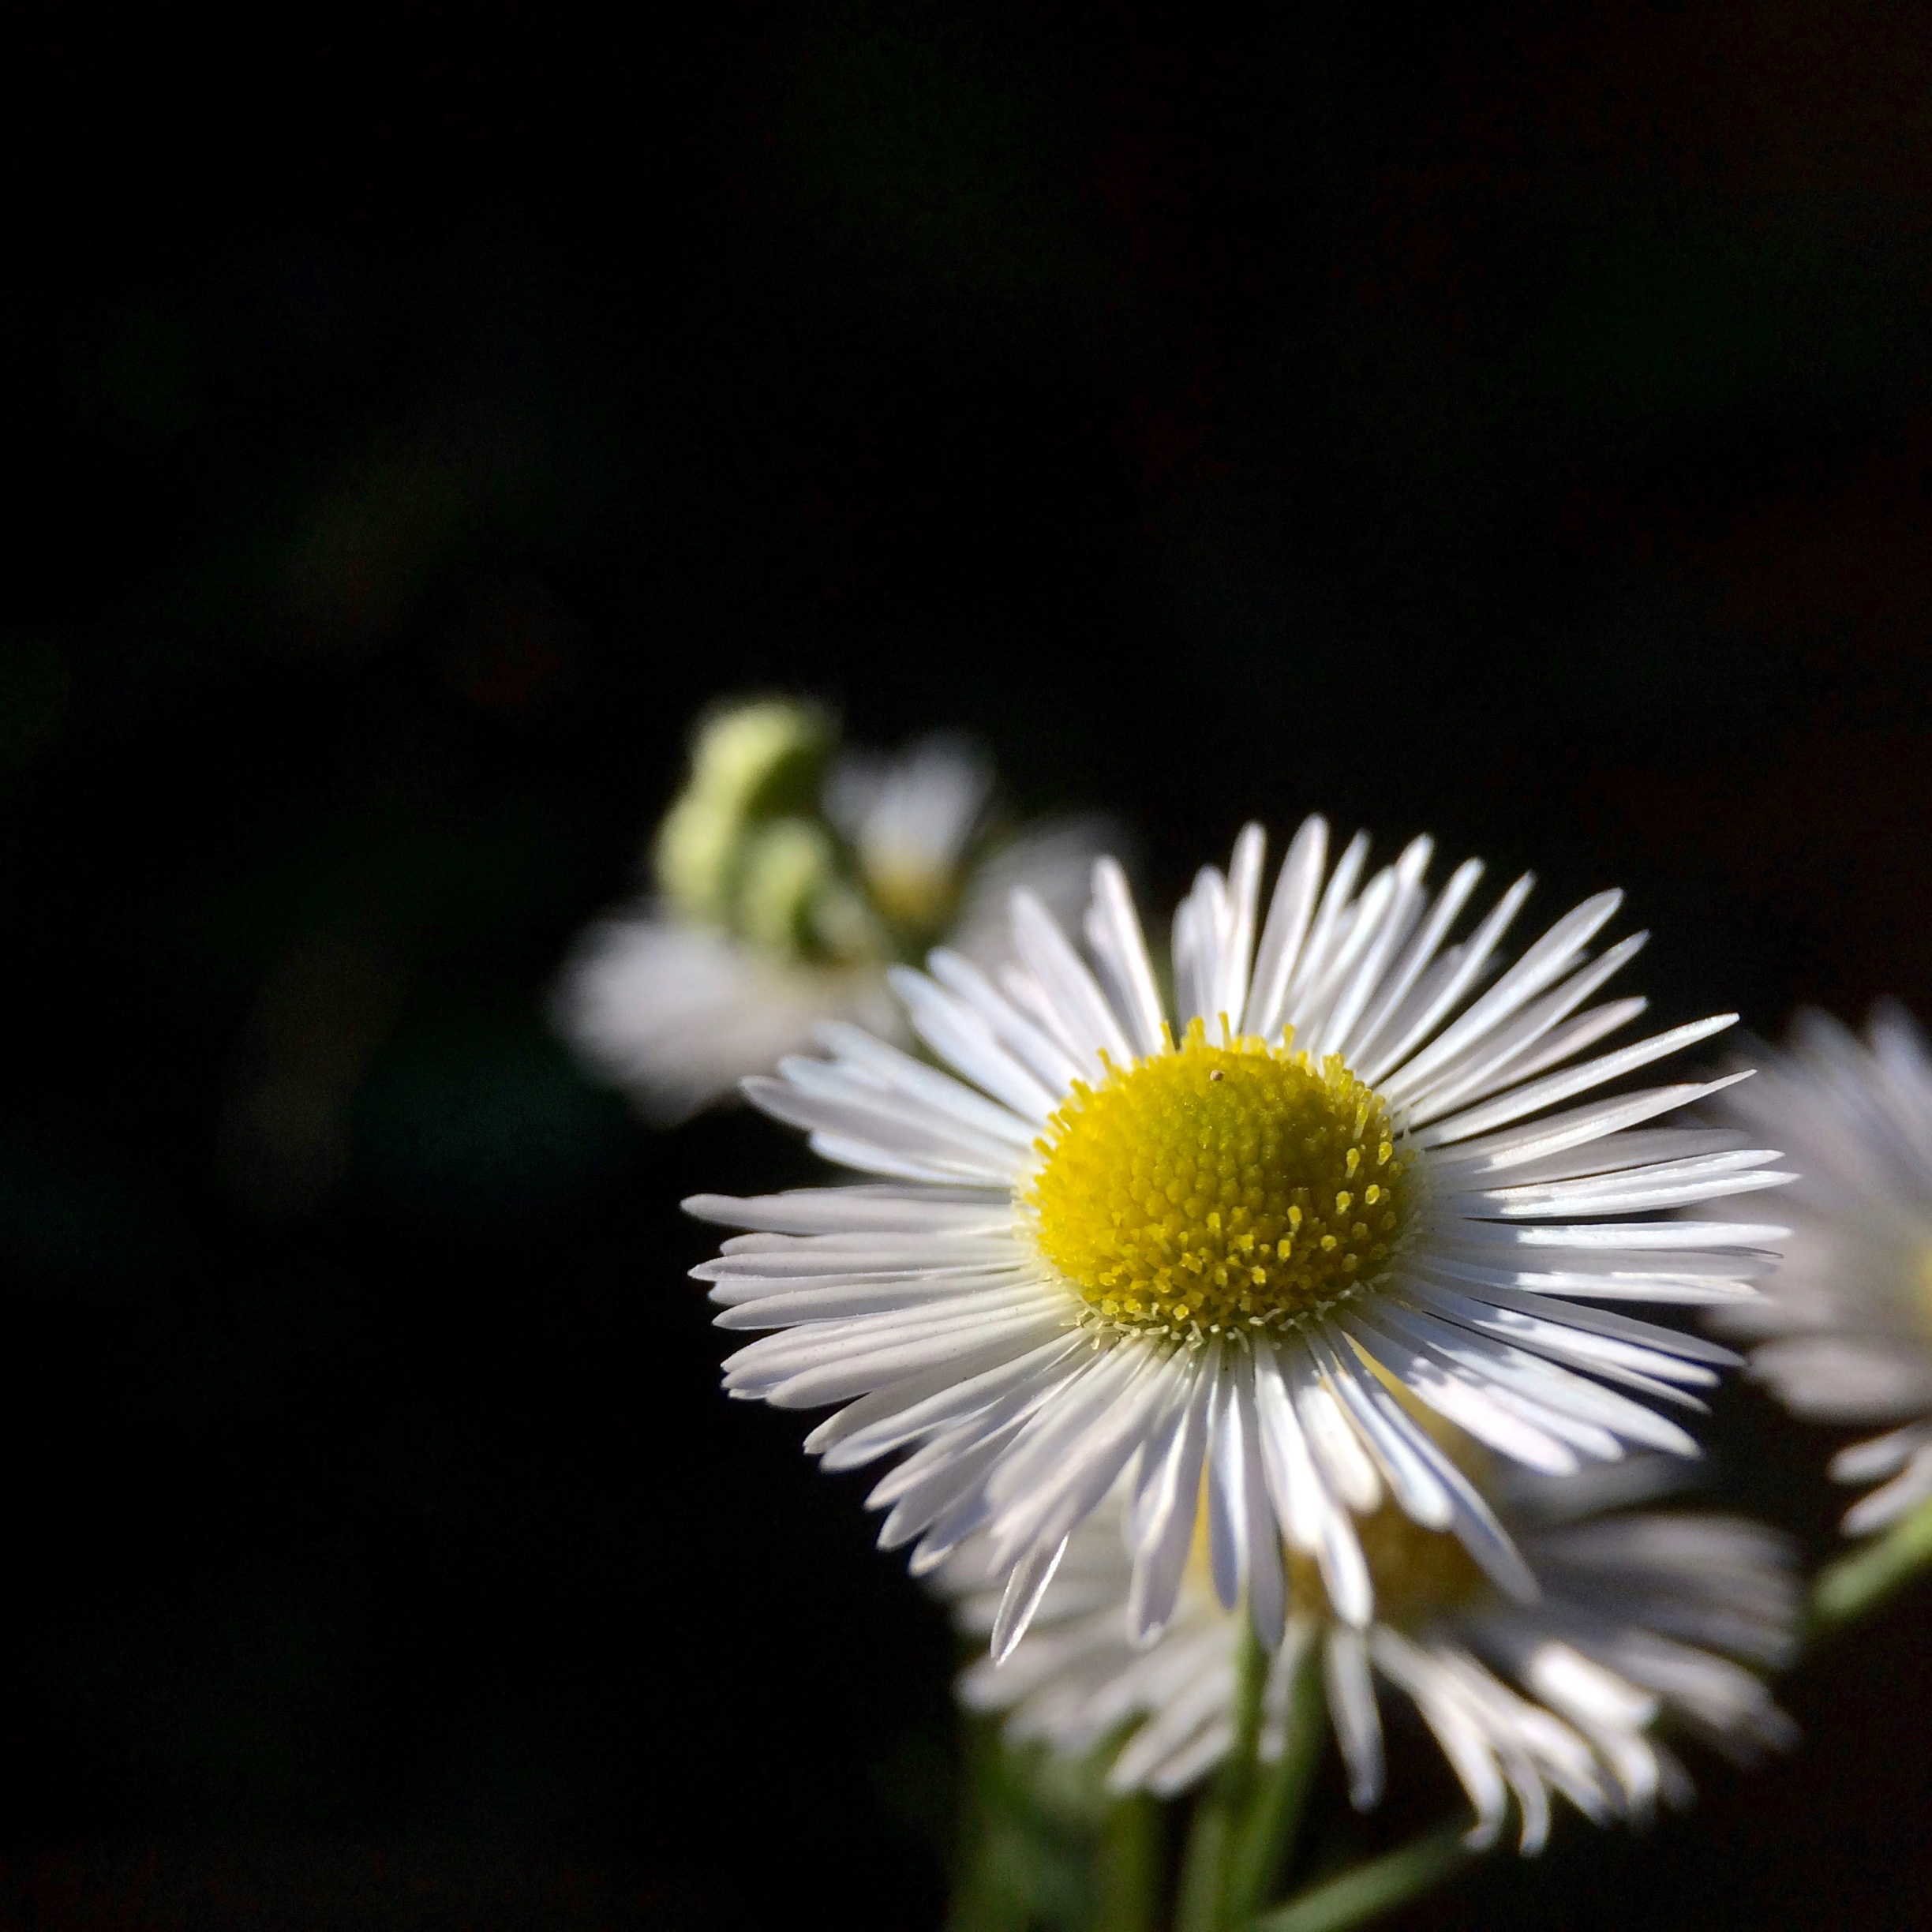
nature, blossom, plant, photography, meadow, flower, petal, bloom, daisy, green, botany, yellow, close, flora, wildflower, close up, macro photography, flowering plant, daisy family, oxeye daisy, plant stem, land plant